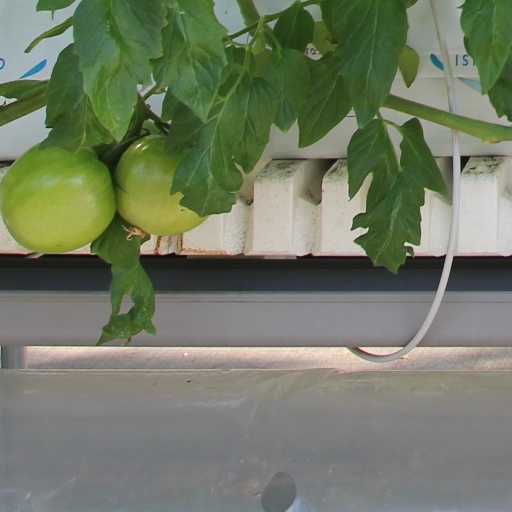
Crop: tomato